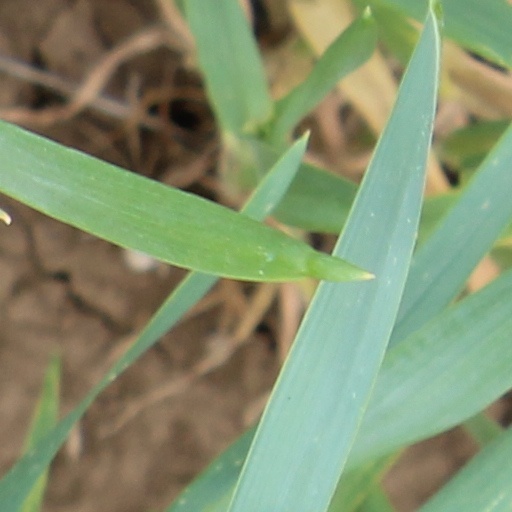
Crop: wheat